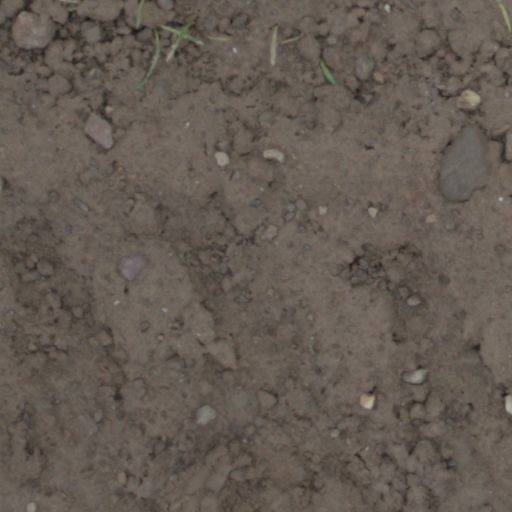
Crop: wheat